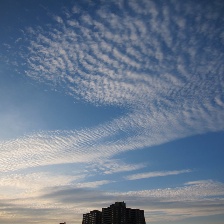
Cloud type: Cirroculumulus